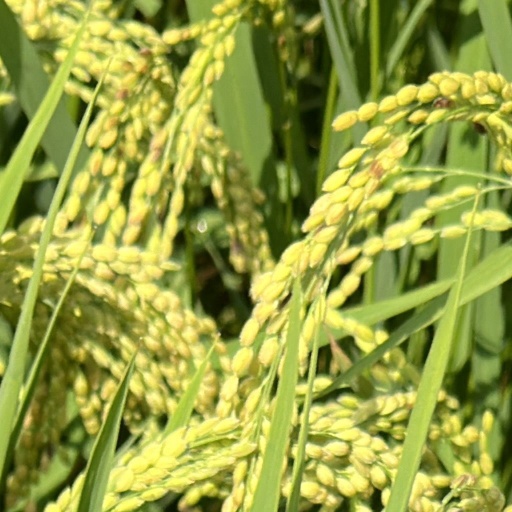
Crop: rice